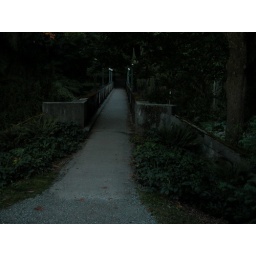
The bridge over the road in the Arboretum.